Grand Staircase of the Titanic

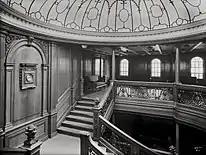
View from the "Olympic"'s aft grand staircase taken from the A-Deck level. At left, a simple clock on the above landing is appreciated.

The main source of inspiration for "Olympic" only architectural clock was a monumental chimney designed by Percier and Fontaine for Napoleon Bonaparte, which included a decorative timepiece. The relief clock in the Empire style was sculpted in white marble by Auguste-Marie Taunay, it represented History writing under the dictation of Victory. In 1810 the ensemble was installed in the Grand Office of Louis XIV in the now missing Tuileries Palace. This palace was intentionally burned down in 1871 and ultimately demolished in 1883. Old photos of the timepiece exist and was partially depicted in the 1865 painting "Louis Visconti presenting the new plans for the Louvre to Napoleon III" by Jean-Baptiste-Ange Tissier. It was probably from the detailed drawing of the monumental chimney, first published in 1812 in the book by Percier and Fontaine "Recueil de décorations intérieures", that inspiration was drawn.